Benguela

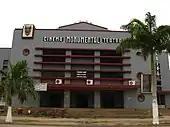
Teatro Monumental.

Benguela was one of the centres of Portuguese trade to the African interior. The city remains an important commercial link between western and eastern Angola. Coffee, corn, sisal, sugarcane, and tobacco are grown in the interior regions of Angola and widely traded in Benguela.